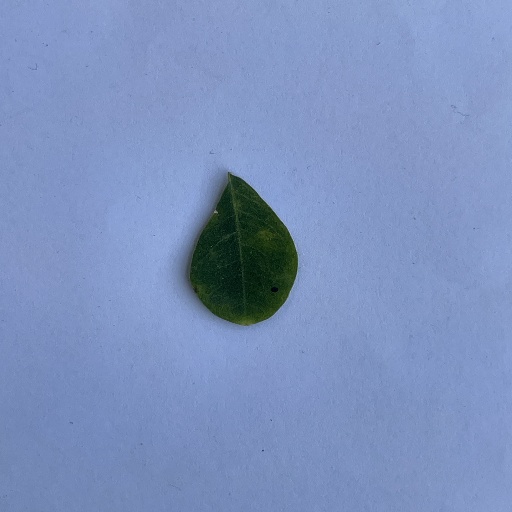
Species: Sojina
Leaf condition: Bacterial Spot